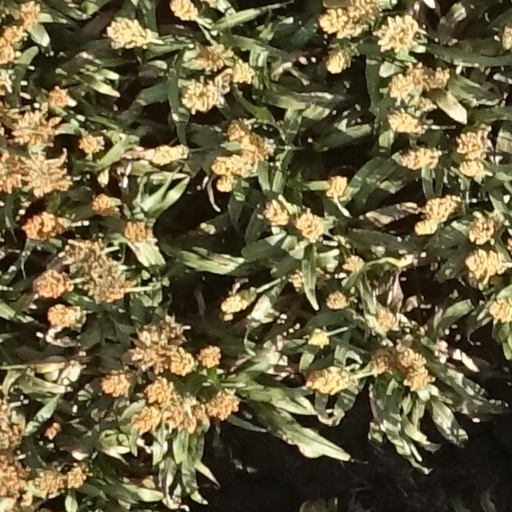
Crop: sorghum